Ancient Egyptian trade

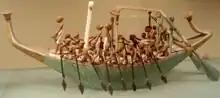
Model of a paddling funerary boat from the tomb of Meketre. From the time of the Twelfth dynasty of Egypt, early in the reign of Amenemhat I, circa 1931–1975 BCE.

The Palermo stone mentions King Sneferu of the Fourth Dynasty sending ships to import high-quality cedar from Lebanon. In one scene in the pyramid of Pharaoh Sahure of the Fifth Dynasty, Egyptians are returning with huge cedar trees. Sahure's name is found stamped on a thin piece of gold on a Lebanon chair, and 5th dynasty cartouches were found in Lebanon stone vessels. Other scenes in his temple depict Syrian bears. The Palermo stone also mentions expeditions to Sinai as well as to the diorite quarries northwest of Abu Simbel.